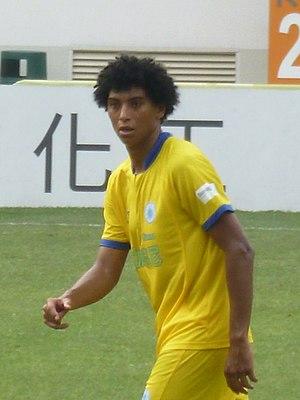
Iván Zarandona Esono, né le 30 août 1980 à Valladolid, est un footballeur international équatoguinéen. Il est le petit frère de Benjamín Zarandona.